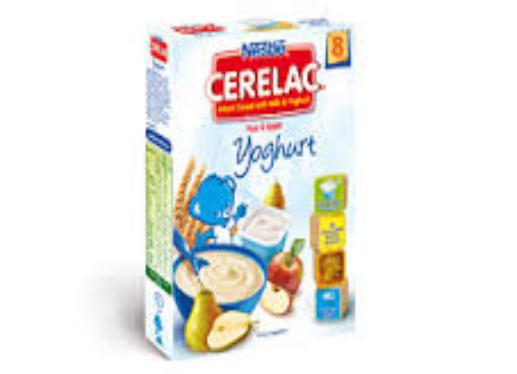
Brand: Cerelac
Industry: Food